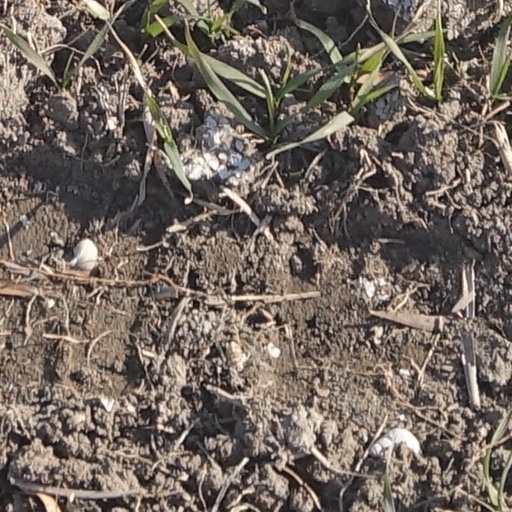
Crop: wheat